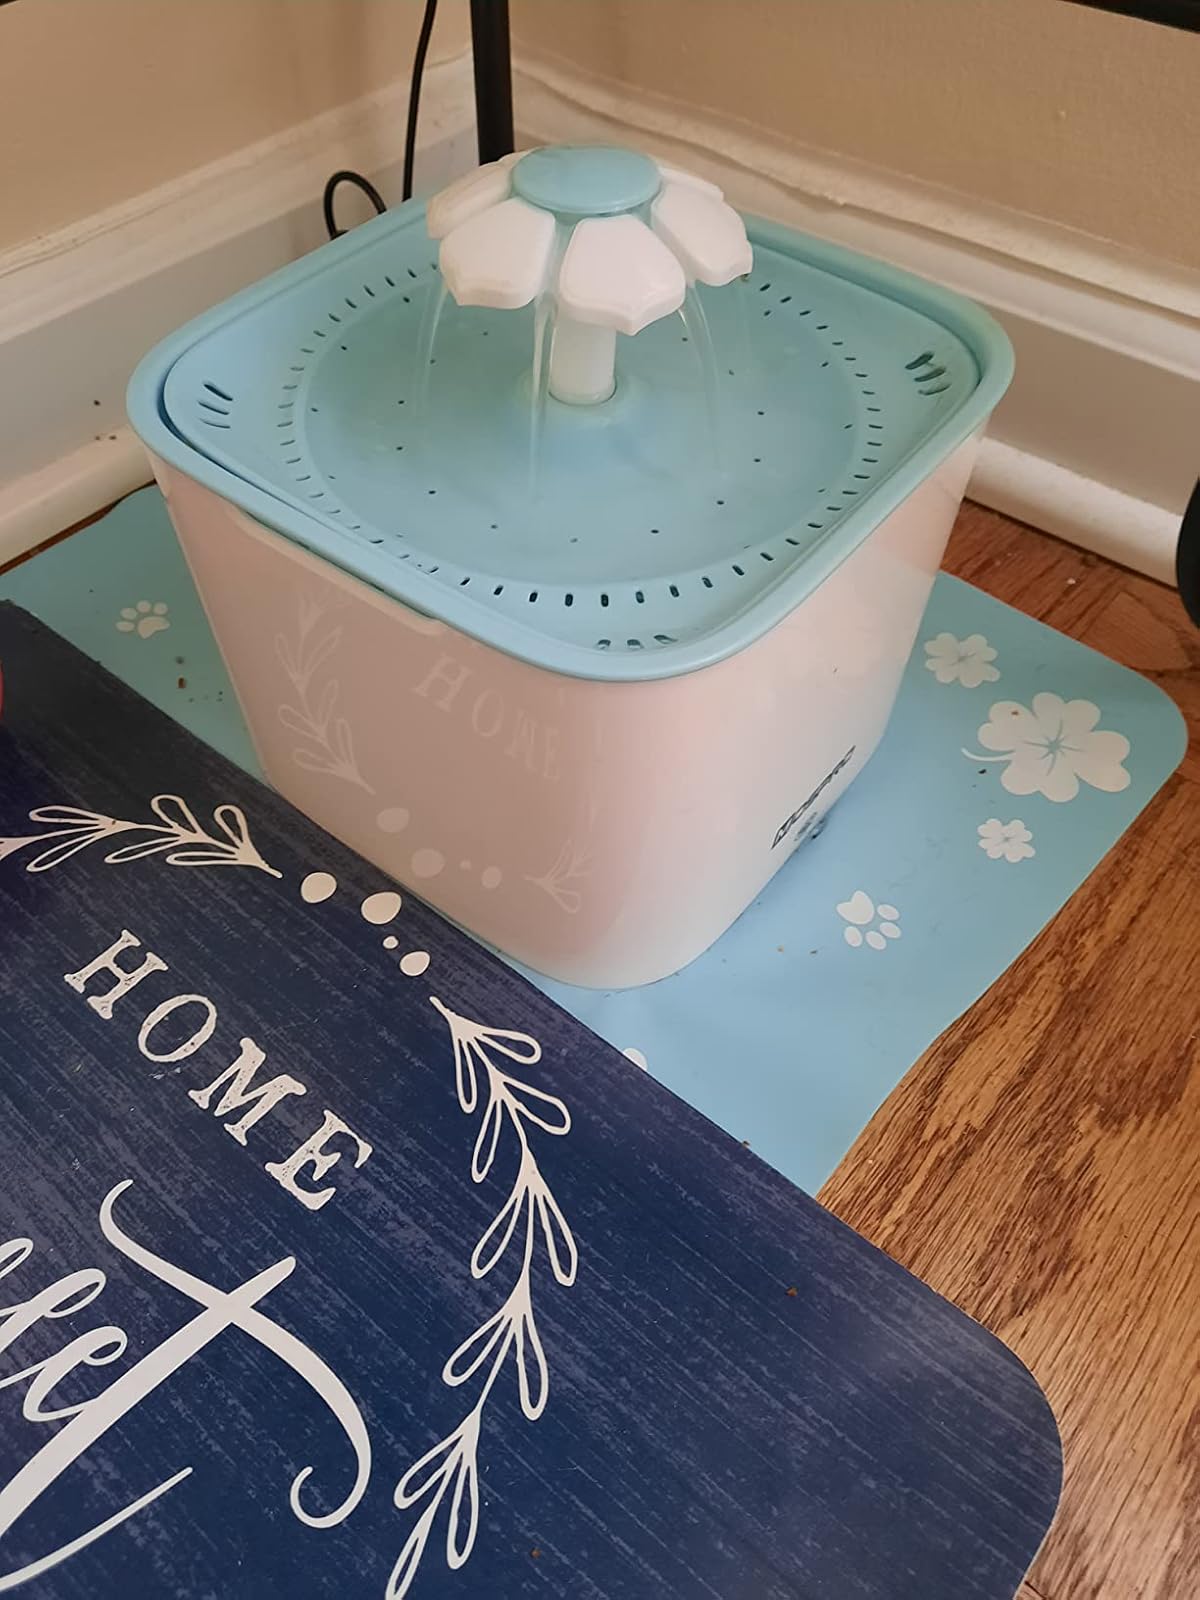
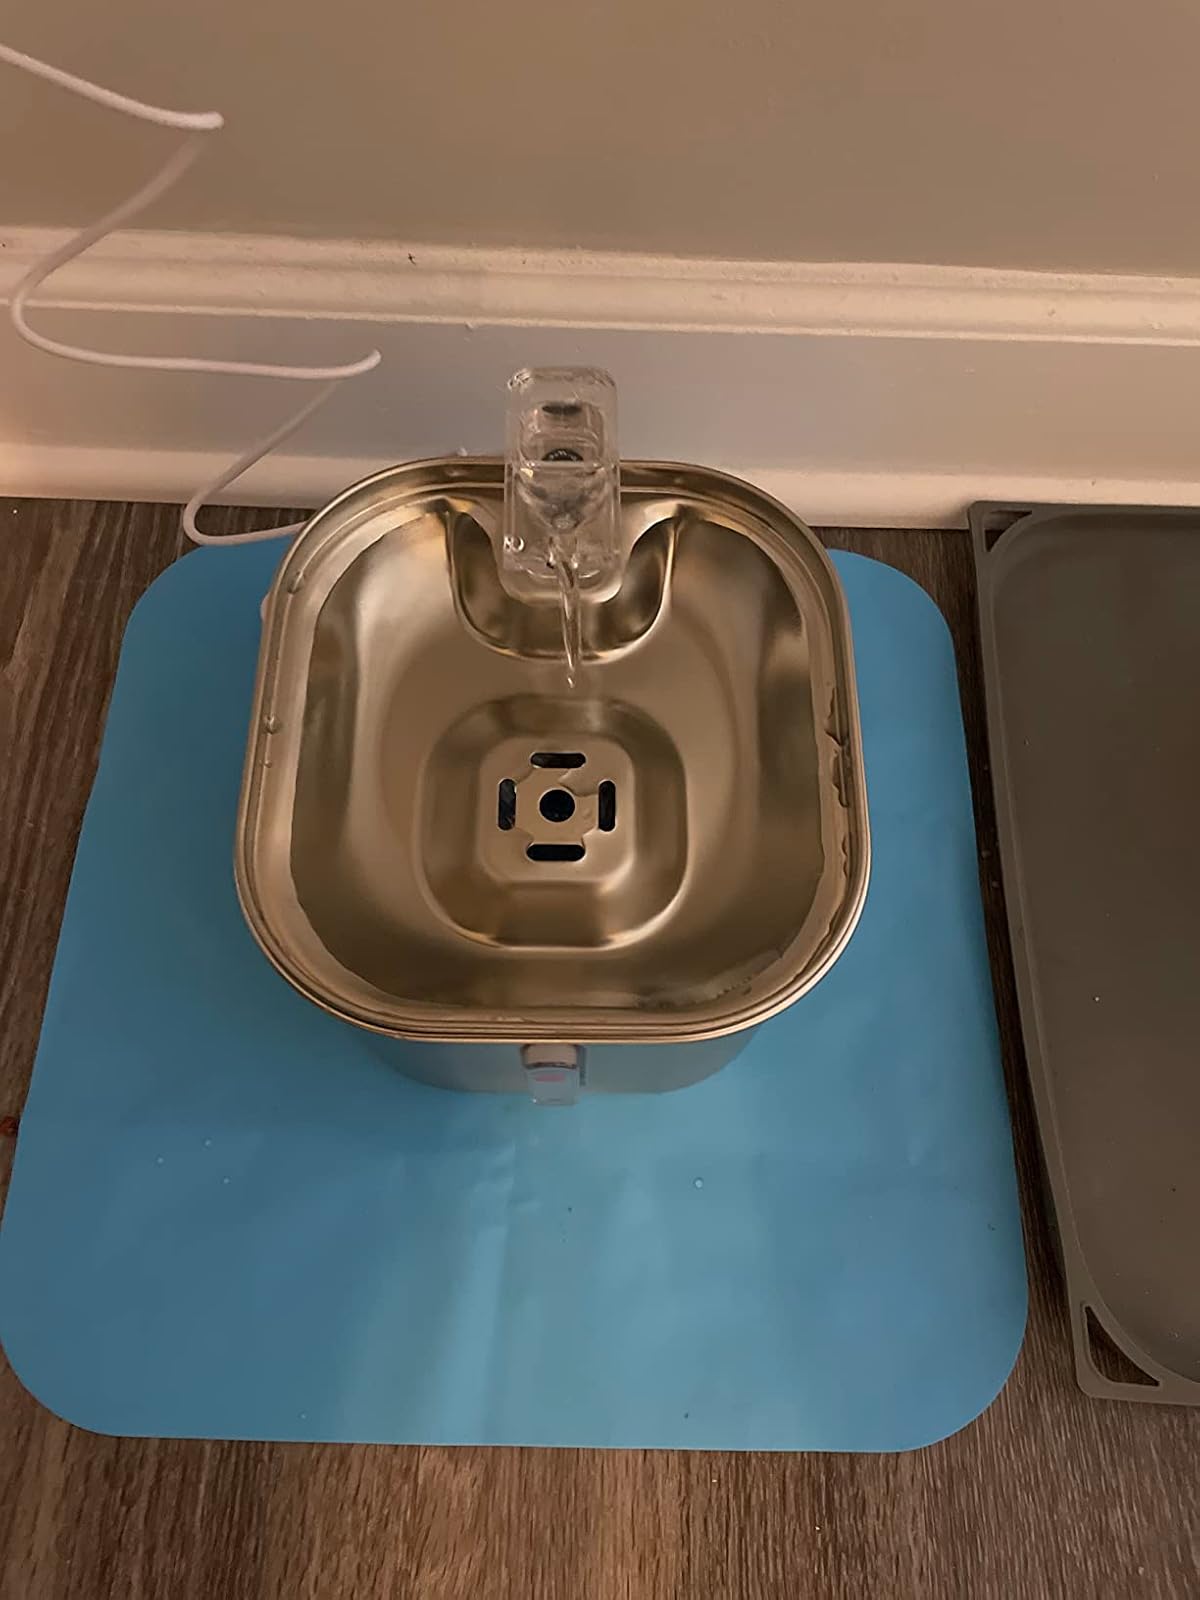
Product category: items_bowl
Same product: no